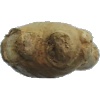
Label: Ginger Root 1